Richard Daintree

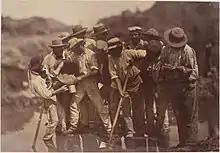
Group of diggers, Castlemaine, from Fauchery and Daintree, "Sun pictures of Victoria"

Together they produced the album "Sun pictures of Victoria" which comprised photographic prints of Melbourne as well as some of the only existing images of the Victorian goldfields and Australian Aboriginal Peoples from this time. "The Argus" advertised in 1858 the publication in ten instalments under this title to a total of;"50 large photographs, in illustration of our colonial celebrities, our landscape and marine scenery, and our private and public architecture. The invention of the stereomonoscope, by means of which the objects exhibited in a sun picture, of any size, assume solidity and relief to the eye of the spectator, gives an additional value to photographic transcripts of nature."Jack Cato in his "The Story of the Camera in Australia" in his inspection of a copy of "Sun Pictures" sold by a relative of John Pascoe Fawkner to the State Library of Victoria, deciphered what was meant by the misleading term 'stereomonoscope;' these were not stereograms but "proved to be taken with a Petvzal lens (designed by Viennese scientist) which gave sharp focus to the subject and a diffused focus to the background from which the subject appeared to stand forward, in relief. This lens had been used only for groups and simple figures. [Fauchery's] city views were sharp all over."